Simon Elwes

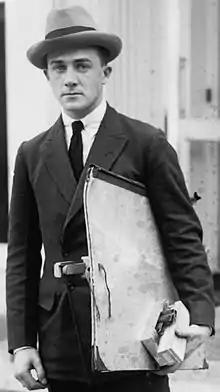
Elwes leaving the White House after completing sketches of President Harding. (Photo by Harris & Ewing, Inc. 1922)

Lt. Col. Simon Edmund Vincent Paul Elwes, (29 June 1902 – 6 August 1975) was a British war artist and society portrait painter whose patrons included presidents, kings, queens, statesmen, sportsmen, prominent social figures and many members of the British Royal Family. He was a favourite of Queen Elizabeth The Queen Mother.